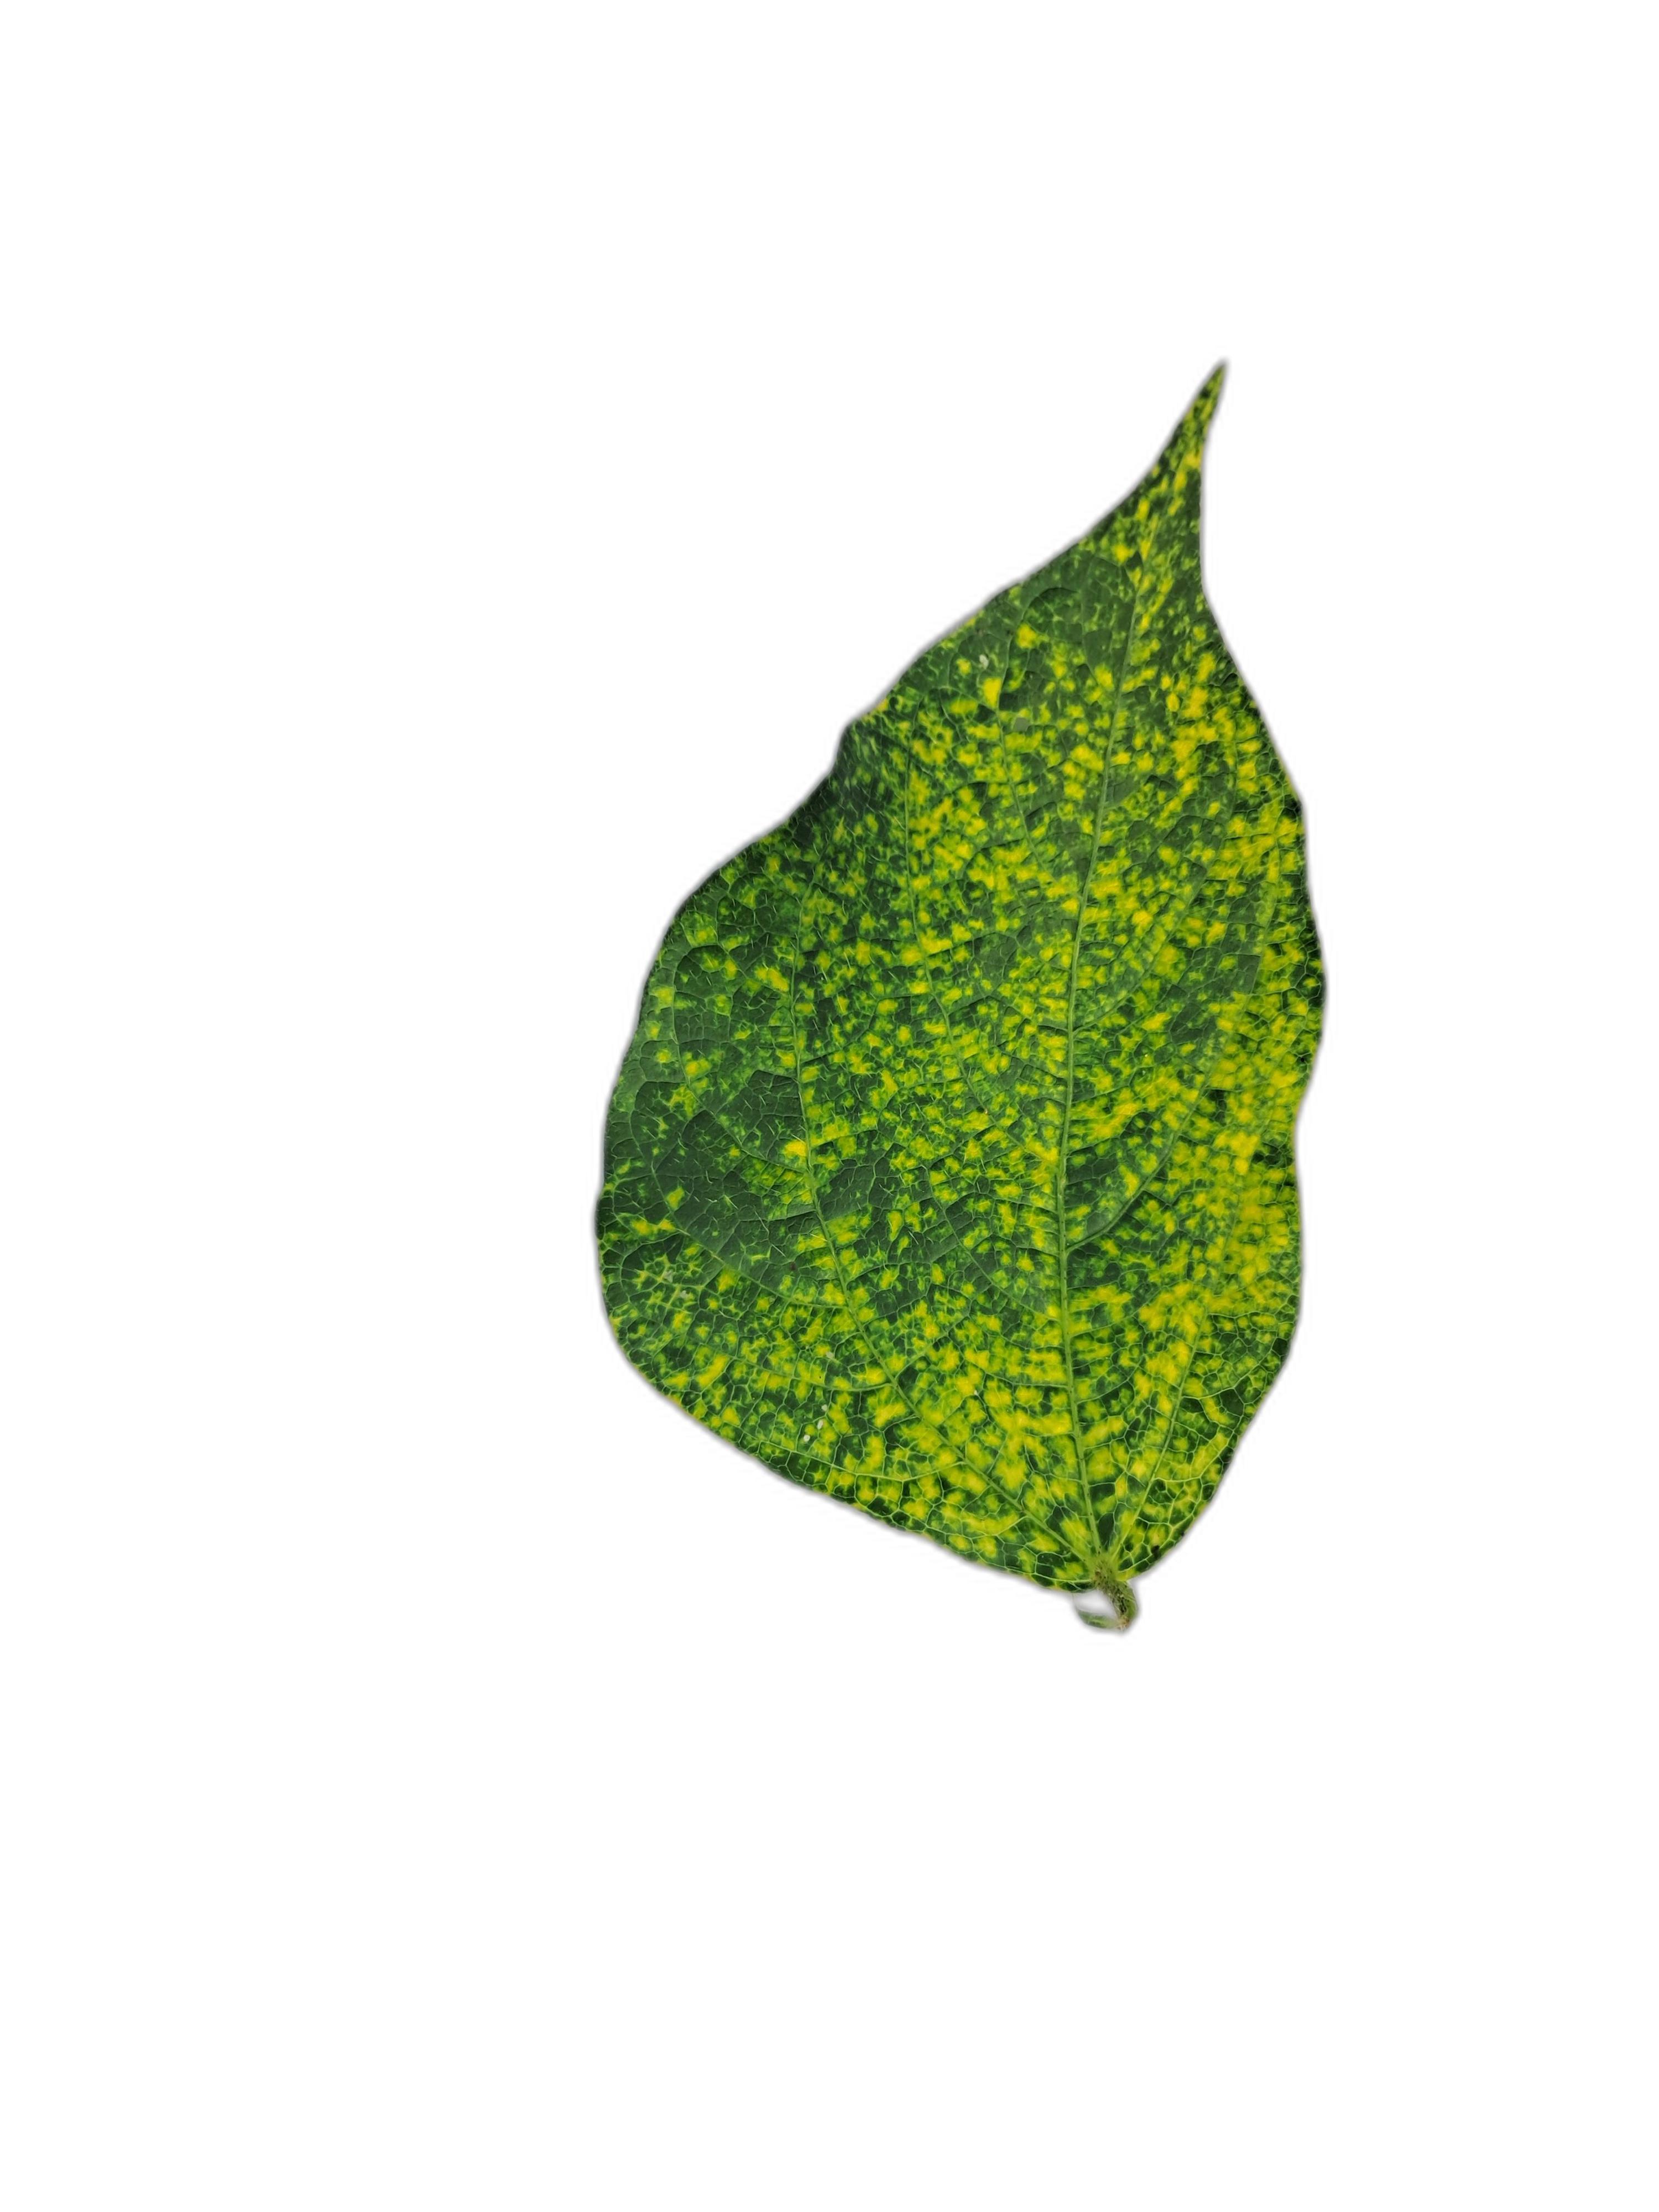
Label: Yellow Mosaic